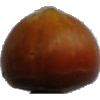
Label: nut_forest